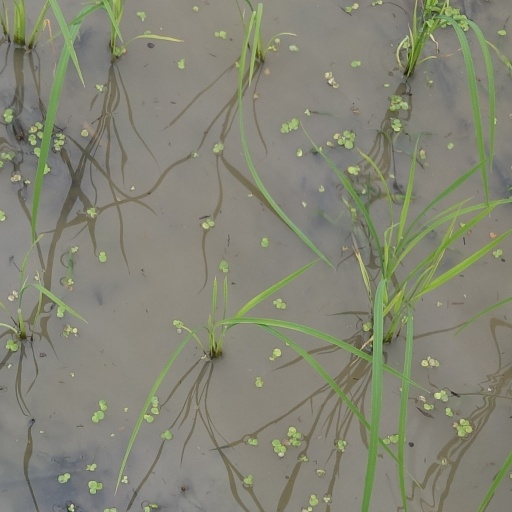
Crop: rice